Wisma Innoprise

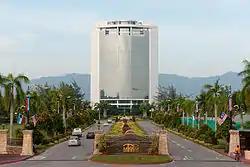

Wisma Innoprise, is one of the office complex buildings for the Sabah state government. This building was built by Innoprise Corporation Sdn. Bhd (ICSB), an investment arm of Yayasan Sabah (Sabah Foundation). This building houses the offices for ICSB and also a few state government departments or ministries.